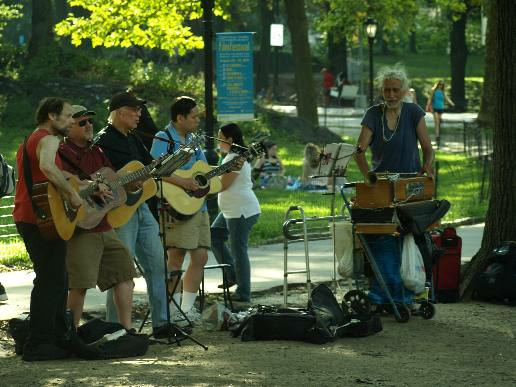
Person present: Yes